Klipsan Beach Life Saving Station

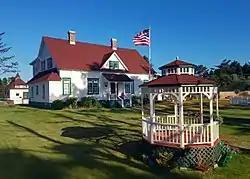
A photograph of the station in 2017

Klipsan Beach was the site of a station of the United States Life-Saving Service. The station buildings still remain, although they are privately owned. The station is on the National Register of Historic Places. The station's name was originally Ilwaco Beach, and only later became known as Klipsan Station. The station was one of several assigned to provide protection in the area known as the Graveyard of the Pacific.